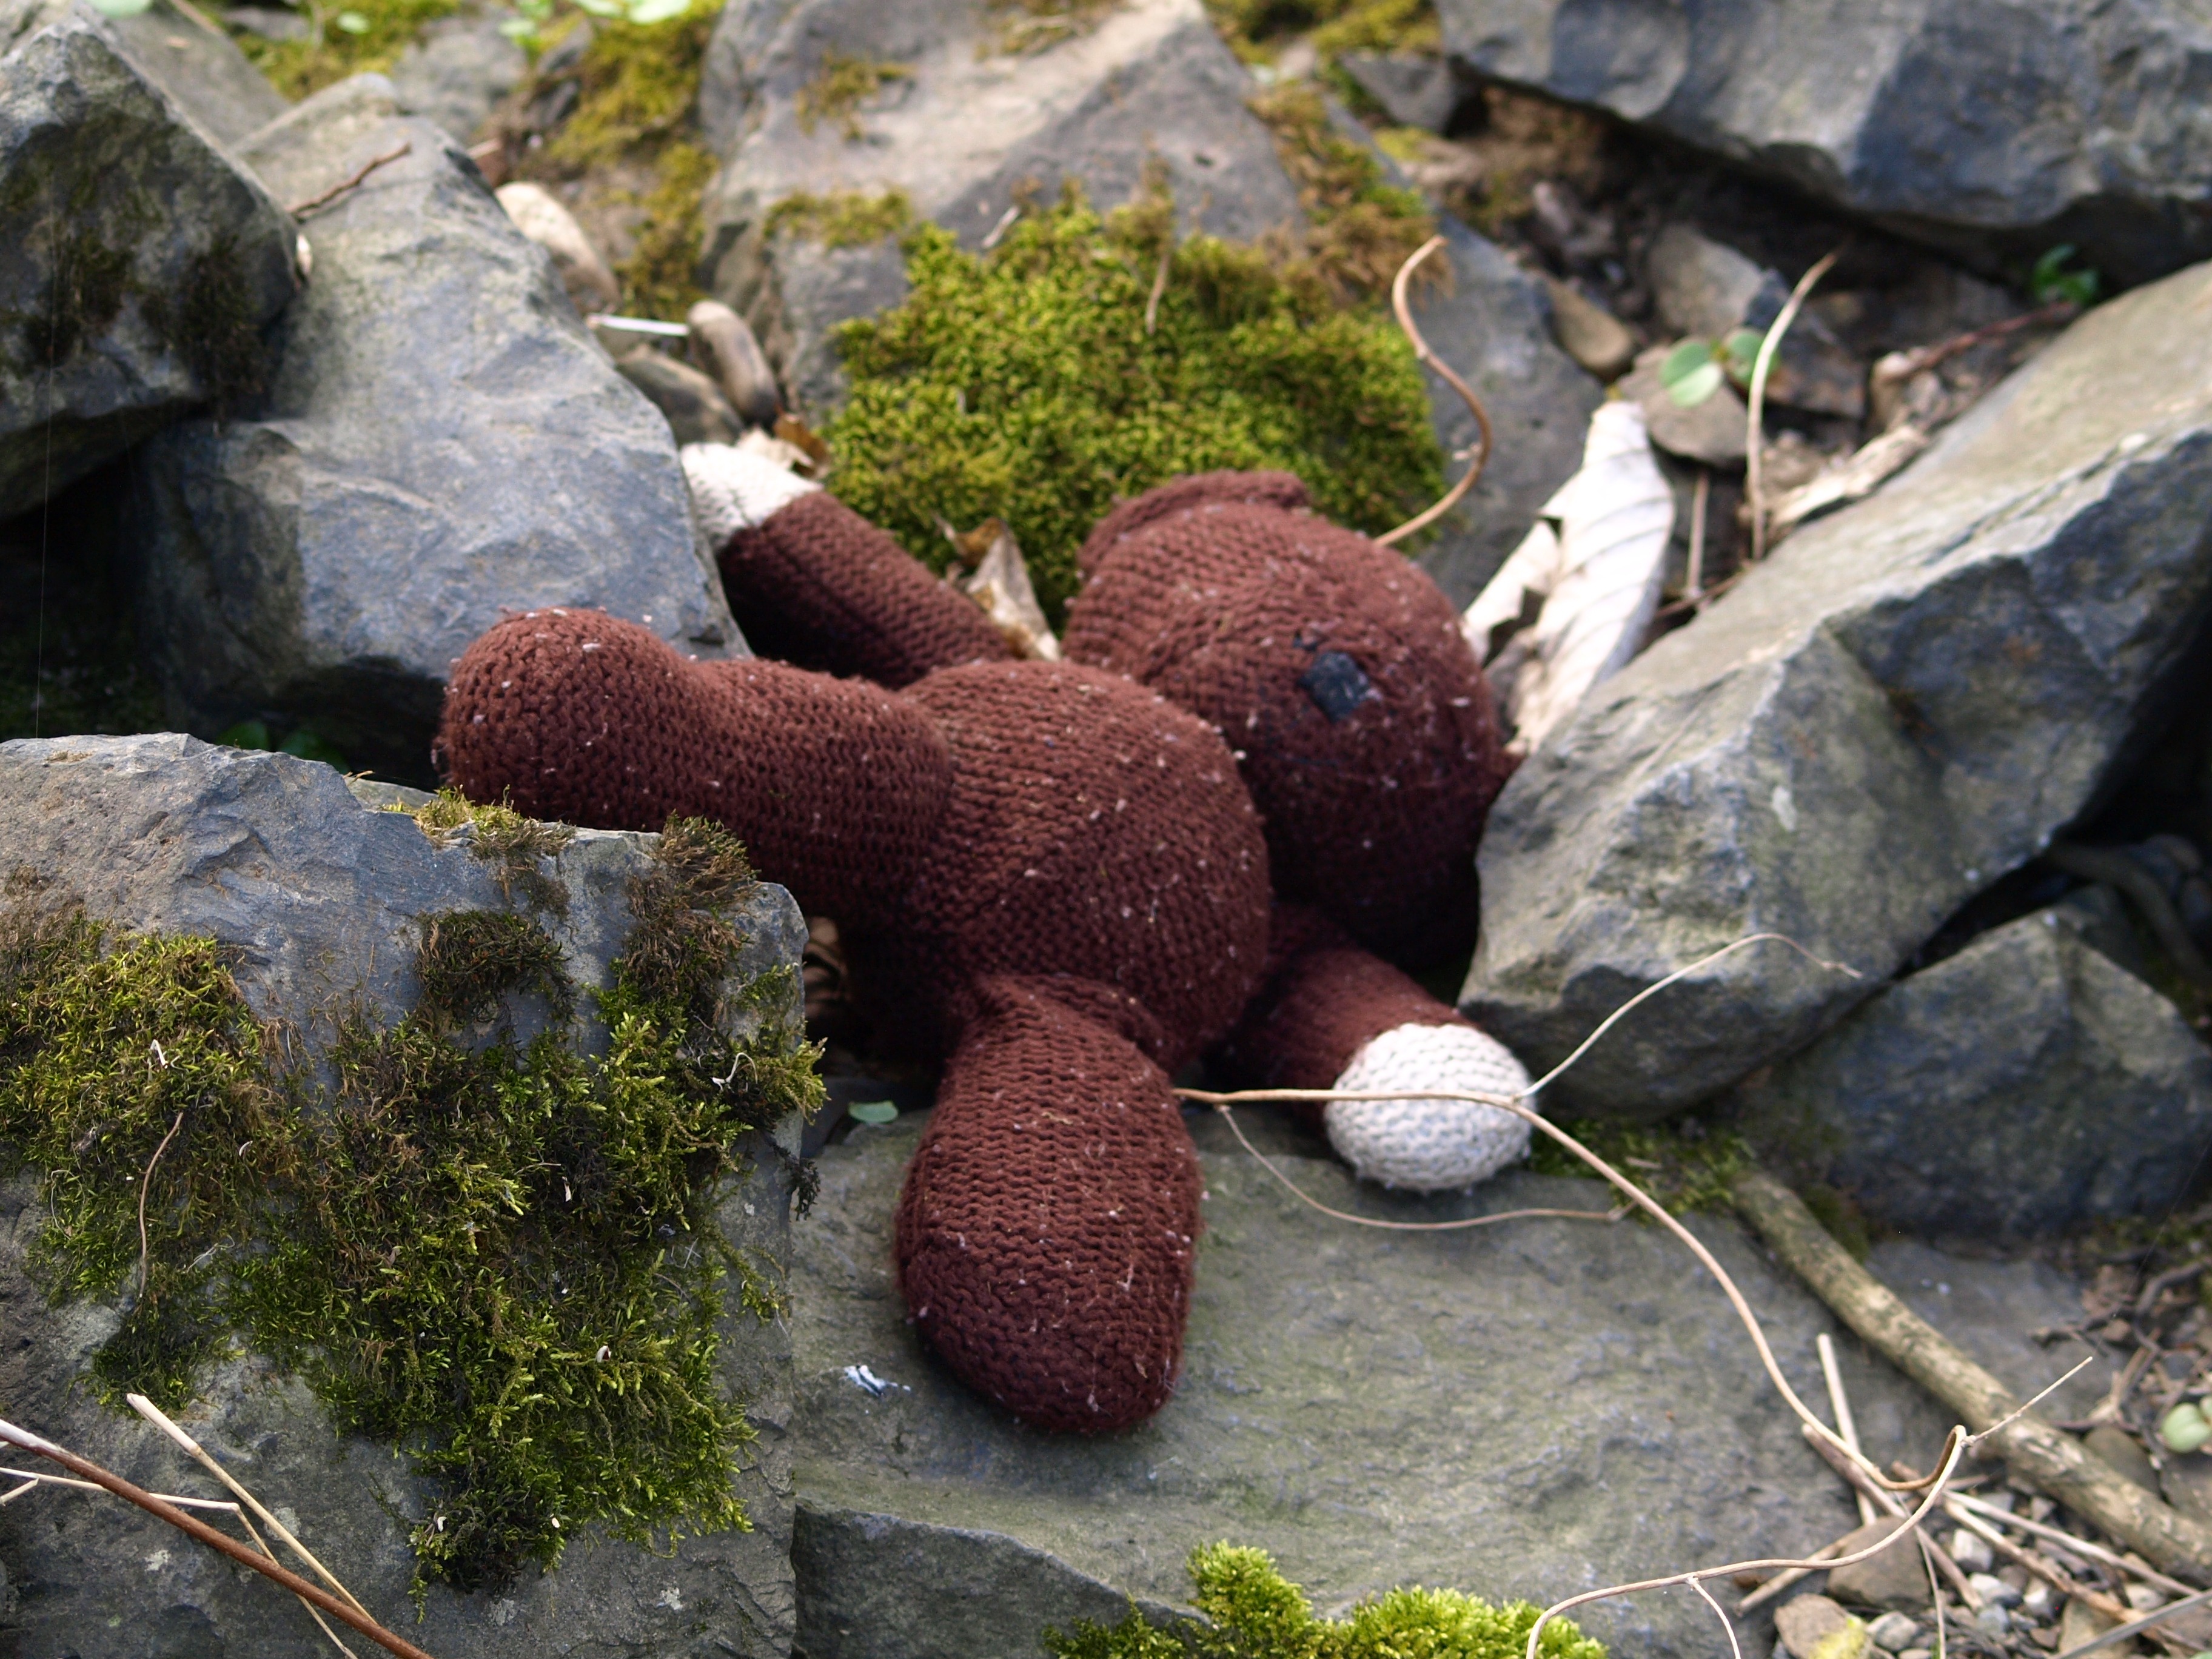
nature, rock, wildlife, stream, lonely, teddy bear, sad, lost, boulder, stuffed animal, teddy, thrown away, washed up on